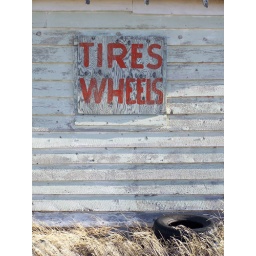
This sign is on an abandoned building in what used to be Bosler, WY